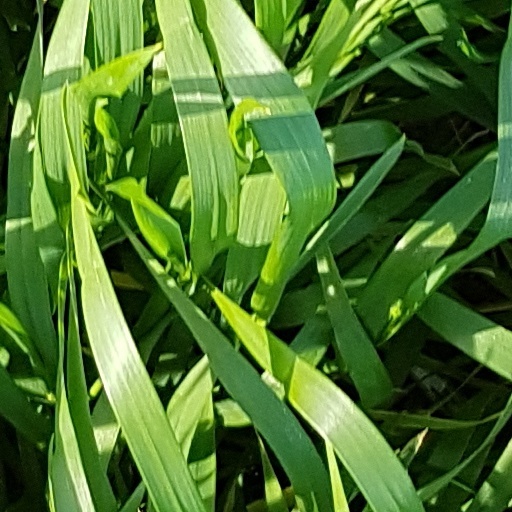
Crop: wheat